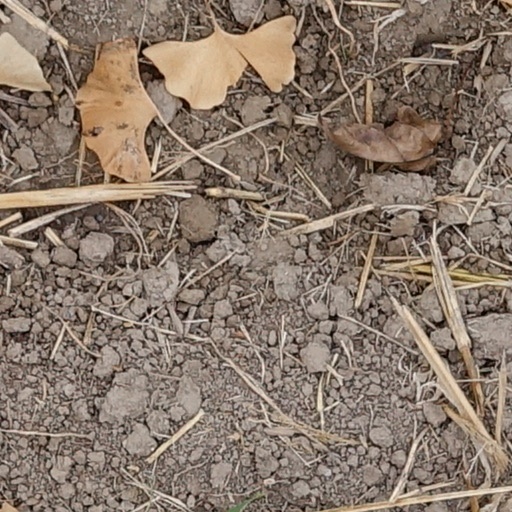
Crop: wheat